120th Light Anti-Aircraft Regiment, Royal Artillery

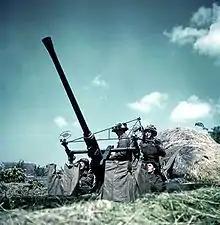
Bofors 40 mm LAA gun equipped with 'Stiffkey Stick' sights

In late 1942, 120th LAA Rgt began to prepare for mobile warfare. In November, a draft of 119 drivers was posted in from 227 Driver Training Regiment, and that month the regiment transferred to 50th AA Bde in the North Midlands. RHQ moved to South Collingham with the batteries moving to sites in Nottinghamshire and Derbyshire. In December–January the regiment was at Haltwhistle battle training area, next it went to 11 AA Bde Tactical School at Leigh-on-Sea for a month's mobile training, and then to Oulton Park Camp near Tarporley, Cheshire.